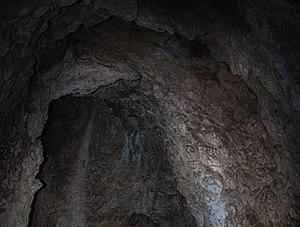
Parois karstiques de la grotte de Sirgenstein.
Les Grottes et art de la période glaciaire dans le Jura souabe sont un ensemble de sites et d'artéfacts archéologiques inscrits au patrimoine mondial de l'humanité par l'UNESCO en 2017.